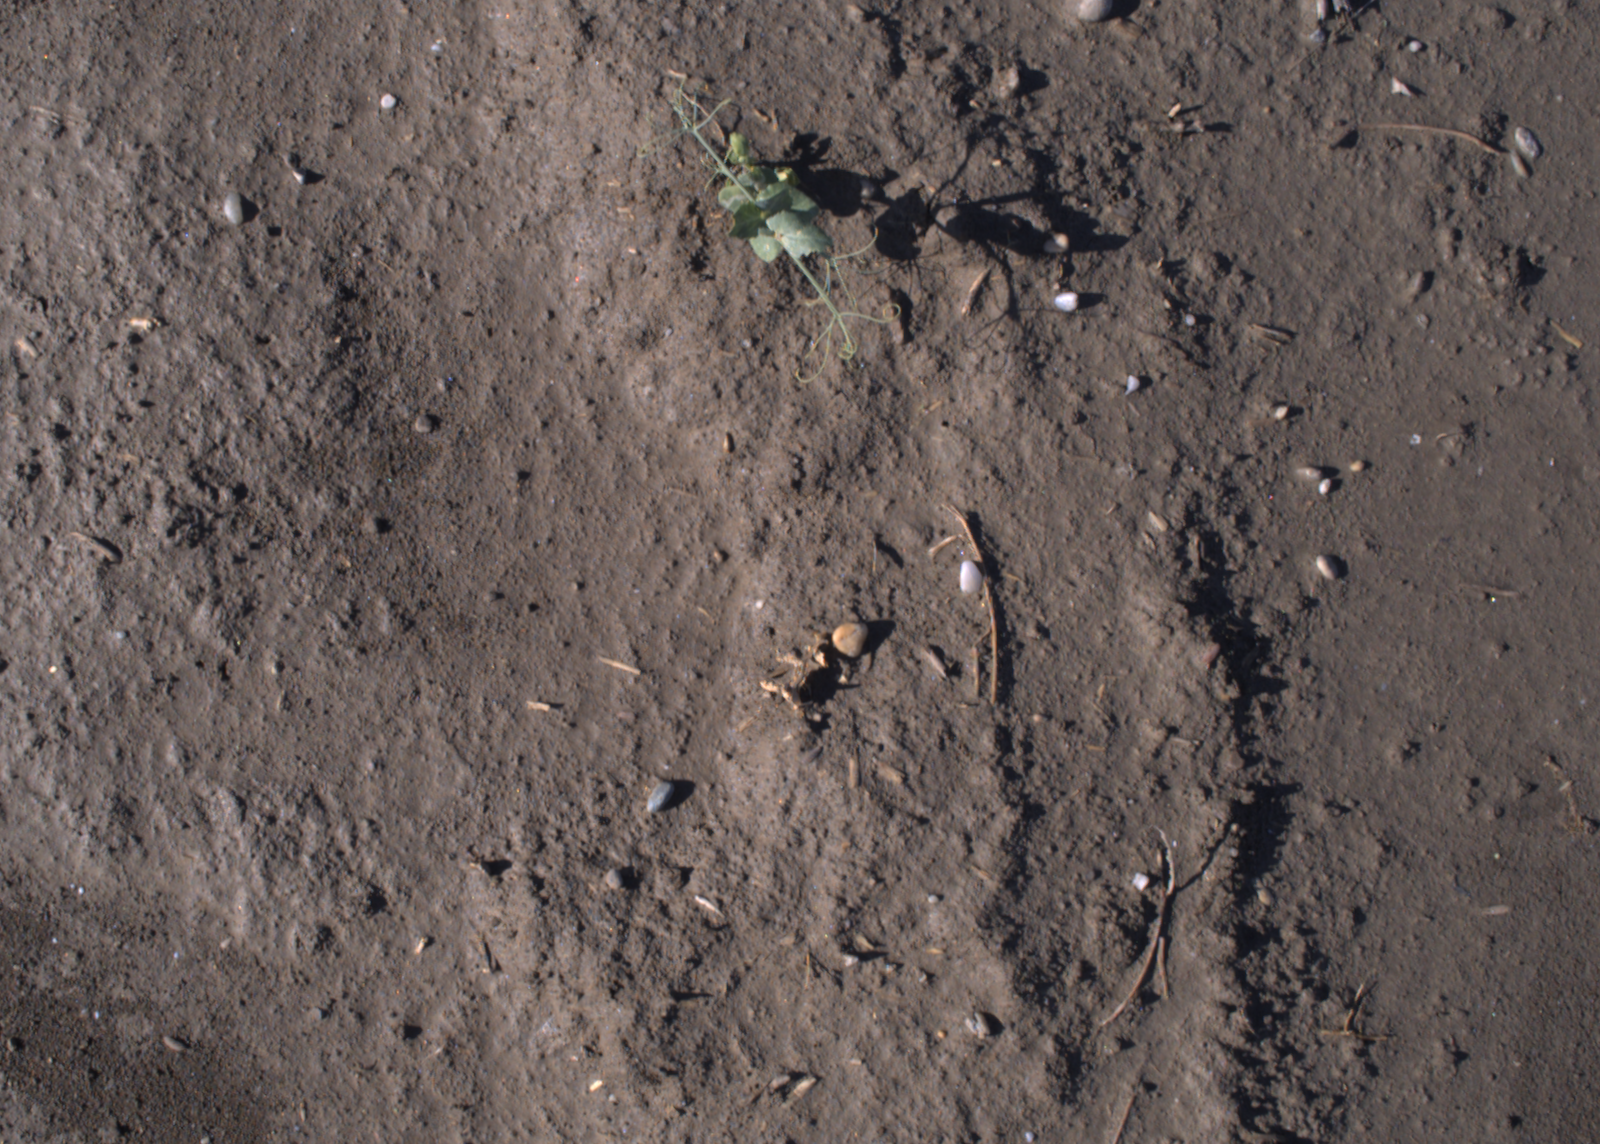
Capture date: 02.09.2020 09:17:11
Weather: sunny
Wind: medium
Seeding date: 21.07.2020
Plant canopy height (mm): 910